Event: Nepal Earthquake
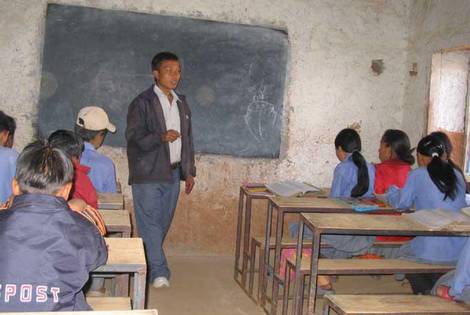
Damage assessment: no_damage